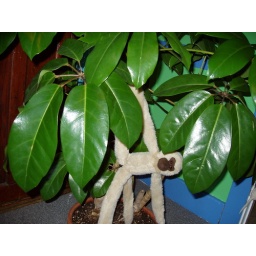
monkey in tree